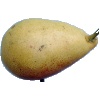
Label: Pear 2